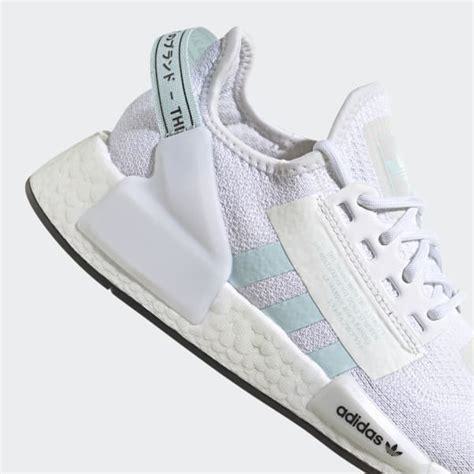
Brand: Adidas
Model: NMD R1 V2